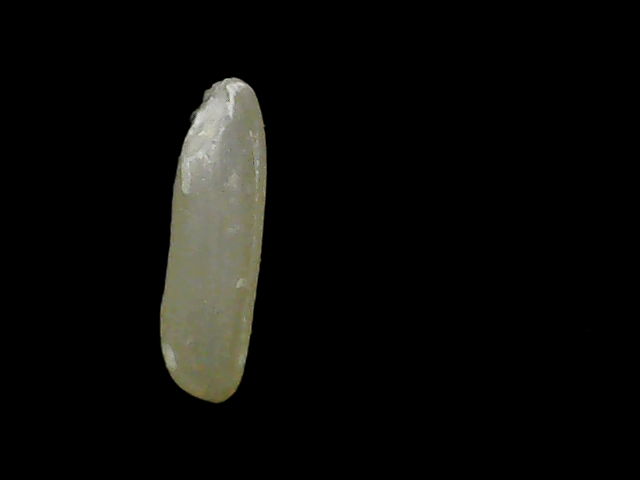
Rice variety: Binadhan19